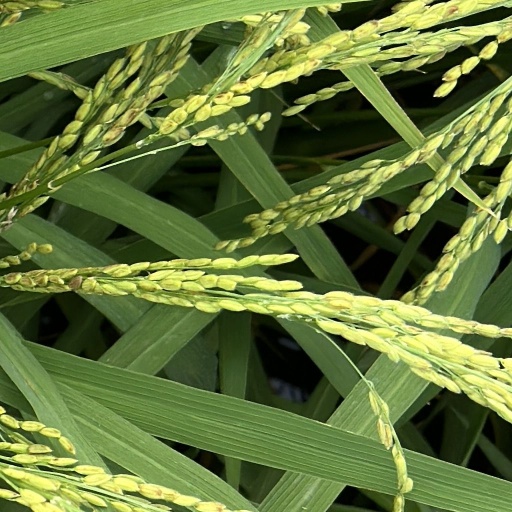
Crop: rice